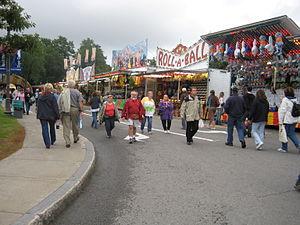
Jeux d'adresse lors de l'Expo Québec, à Québec.
Expo Québec est un événement annuel qui se tenait à Québec durant douze jours à la fin août. Il marquait ainsi la fin de la saison estivale et de ses festivals. L'exposition avait lieu sur les terrains d'ExpoCité, dans le quartier Lairet. Sa dernière édition a eu lieu en 2015.